Roy Davis Jr.

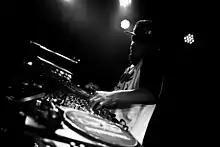
Roy Davis Jr. by Sean Delahay

Roy Davis Jr. is an American electronic musician from Chicago, Illinois, specialising in house music.